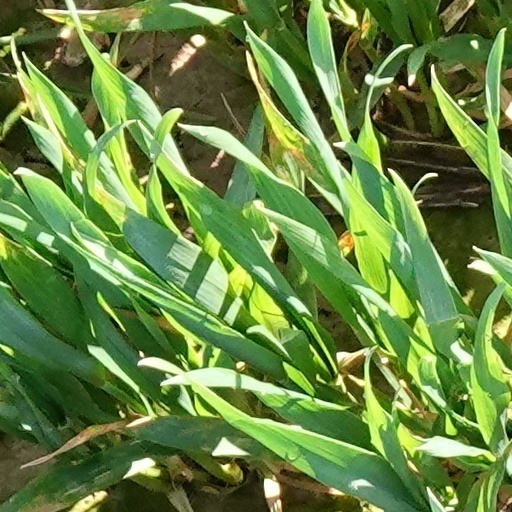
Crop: wheat